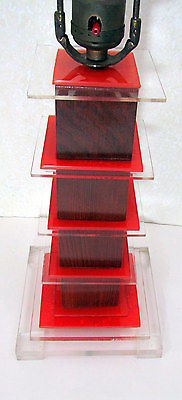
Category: lamp